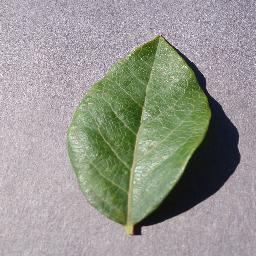
Label: Blueberry___healthy